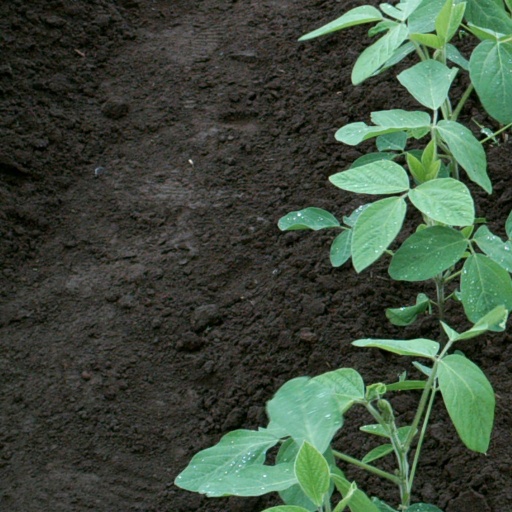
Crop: soybean